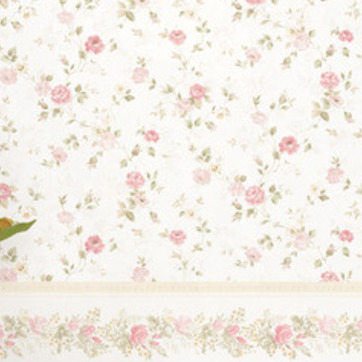
Material: wallpaper